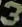
Number: 3